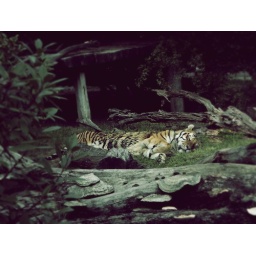
tiger sleeping in the grass